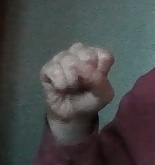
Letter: saad